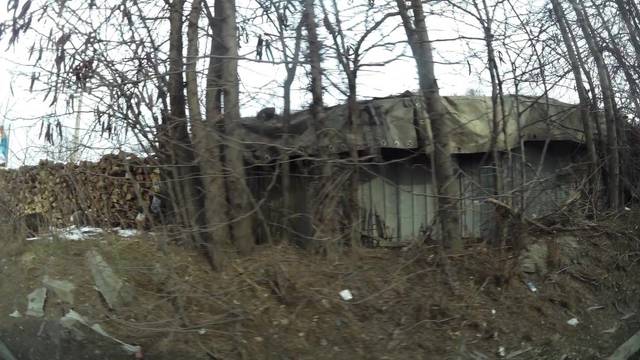
Region: Serbia
Coordinates: 42.016, 21.412